Robb College

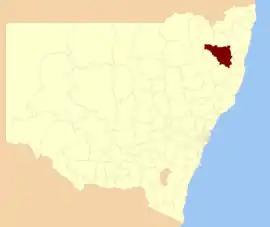

The college fosters the academic growth and development of its students by placing strong emphasis on academic excellence to new coming 'fresher' students as well as returning men and women of the college. The 'Epigram-Whalley Academic Shield' is a competitive shield, that is award to the colleges annual academic dinner to the student who achieved the best academic results in the previous year. This competition is carried out with not only residents of Robb College but residents of St Albert's College, which is another residential college within the University of New England.